Progetto K

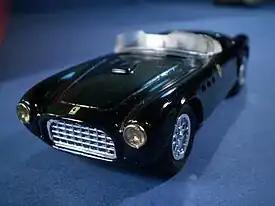
1:43 scale Ferrari 225 S Roadster. This model's body is made of resin.

FIAT models were the 1950s 1100 sedan, 238 van, 600D and 750D two doors, 600 Abarth, 600 Seat (Spain) car based utility van, 600 van, 1960s 850 sport coupe, Abarth 1300, Campagnola (with and without canvas top), Dino Spyder Stradale, and 1970s Ritmo.